Langendorf, Saxony-Anhalt

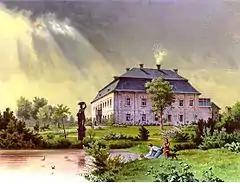
"Schloss in Langendorf", a painting by Alexander Duncker

Langendorf is a village and a former municipality in the Burgenlandkreis district, in Saxony-Anhalt, Germany.